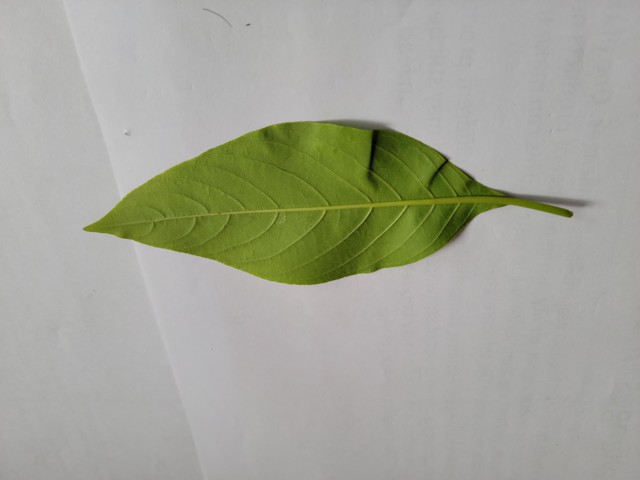
Plant: basok